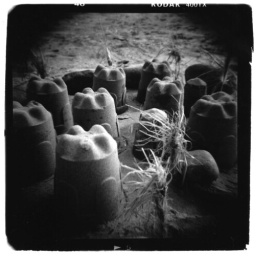
This little sand castle village sorta creeped me out in a &amp;quot;children of the corn&amp;quot; kind of way.